Petermann Fjord

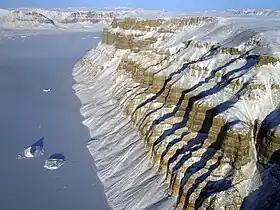
Shoreline cliffs flanking the fjord.

Petermann Fjord is a fjord in northwestern Greenland. Administratively it marks the boundary between the Avannaata municipality and the Northeast Greenland National Park.